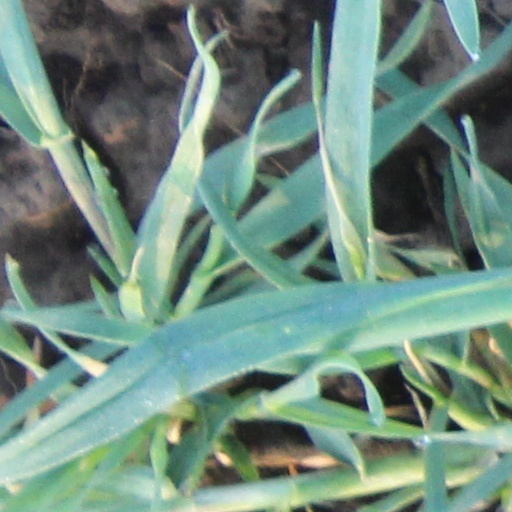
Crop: wheat